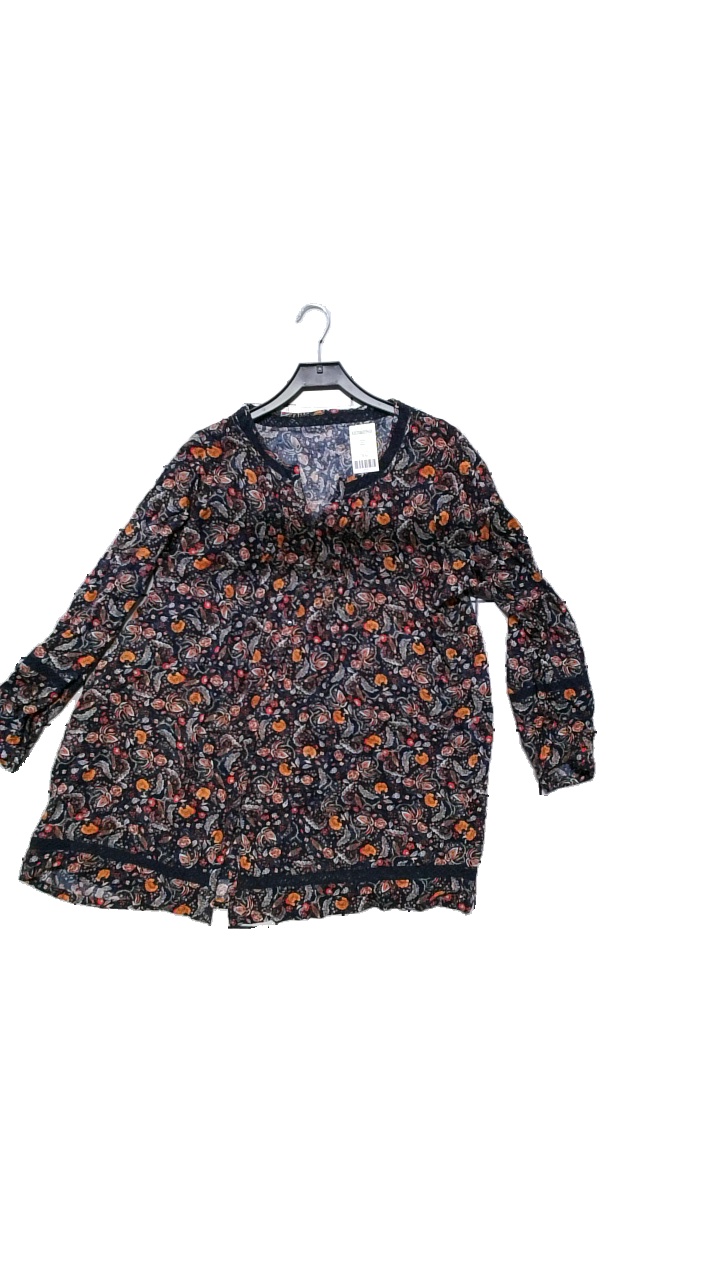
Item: Blouse (Ladies)
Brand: Missing
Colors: Multicolor, Blue, Orange, Beige
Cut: Loose
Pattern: Other
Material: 100% polyester
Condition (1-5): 5
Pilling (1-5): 5
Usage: Reuse
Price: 50-100